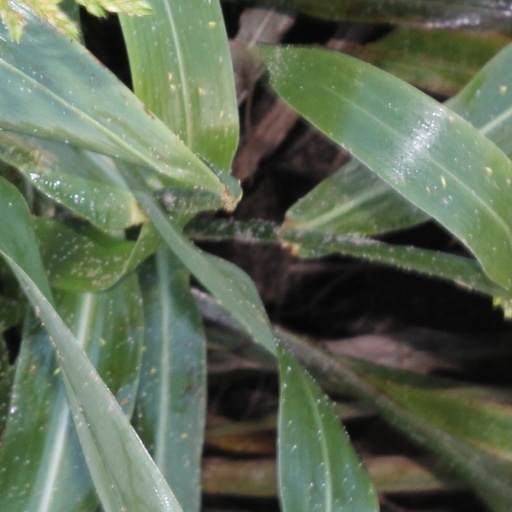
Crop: sorghum